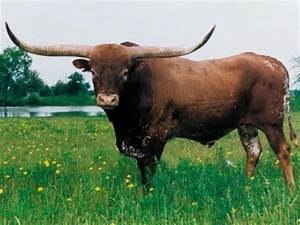
Label: cow